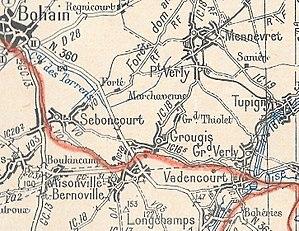
Carte de Grougis
Aisonville-et-Bernoville est une commune française située dans le département de l'Aisne, en région Hauts-de-France.
Grougis est une commune française située dans le département de l'Aisne, en région Hauts-de-France.
Le chemin de fer de Guise au Catelet est une ancienne ligne de chemin de fer secondaire réalisé sous le régime des voies ferrées d'intérêt local et qui a relié ces deux villes du département de l'Aisne entre 1900 et 1951. La ligne est construite à l'écartement métrique.